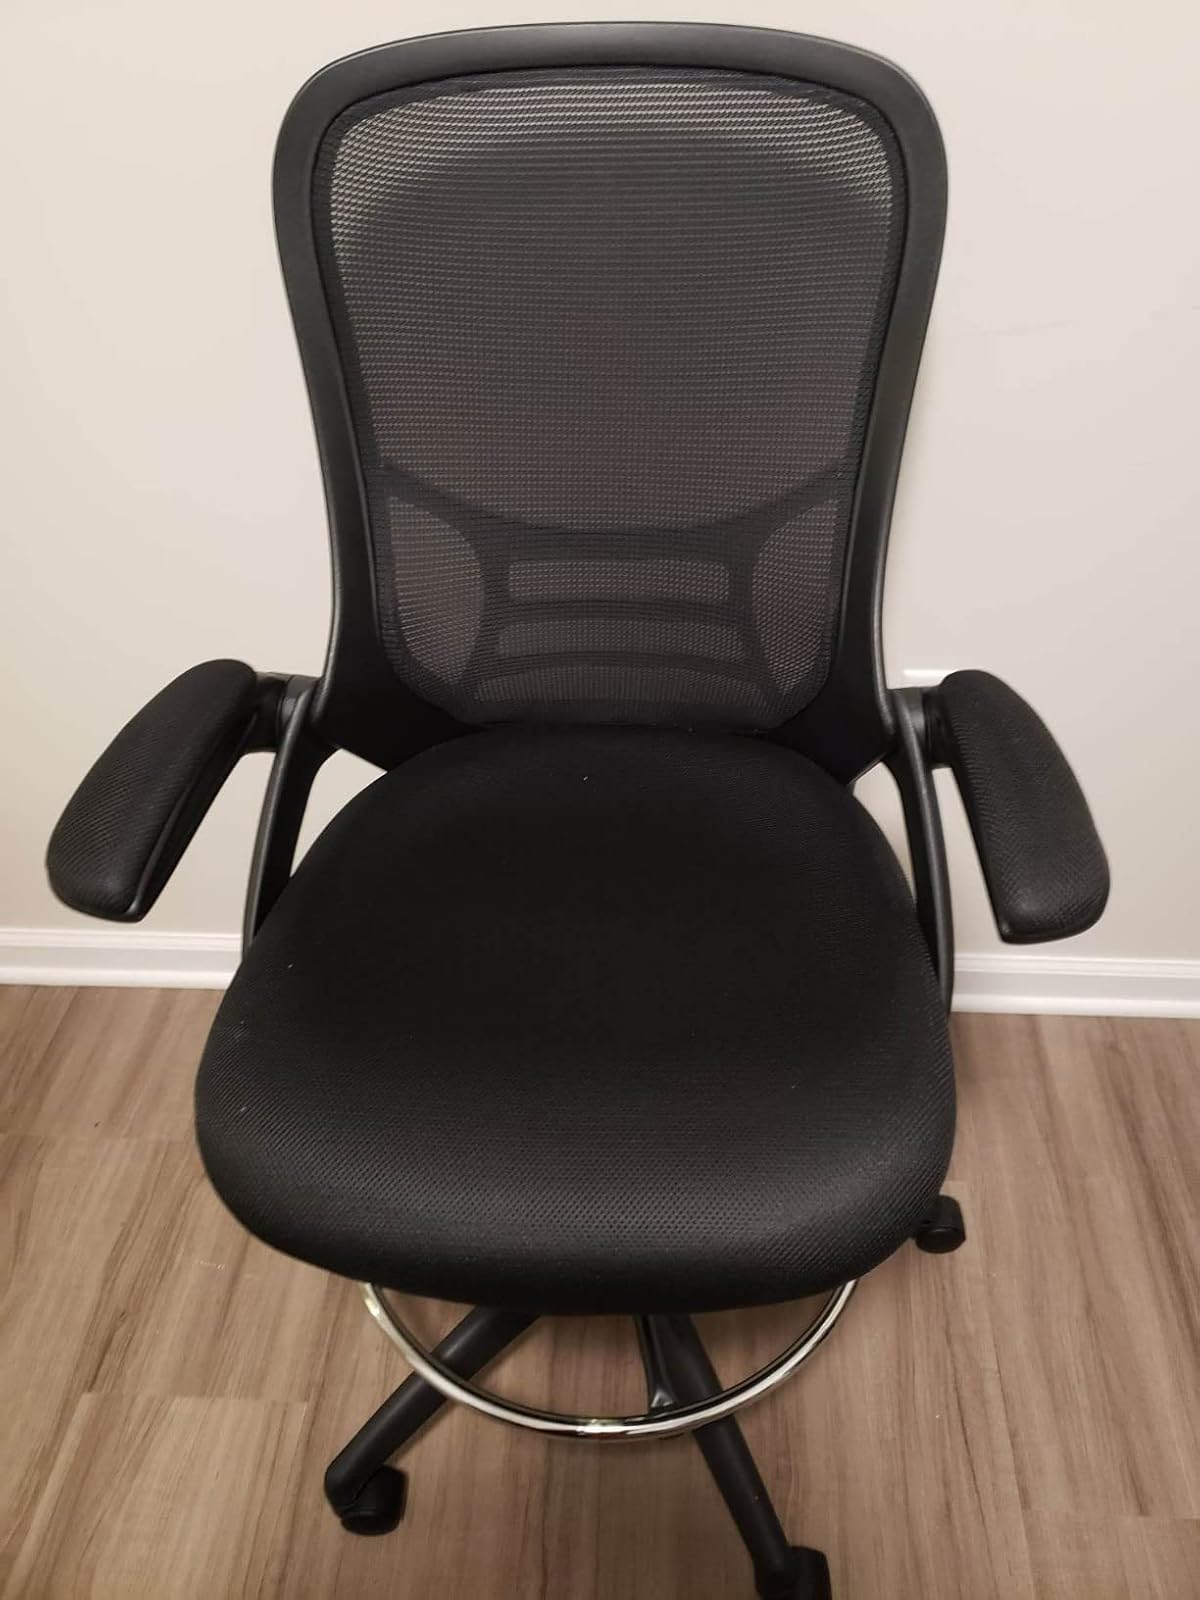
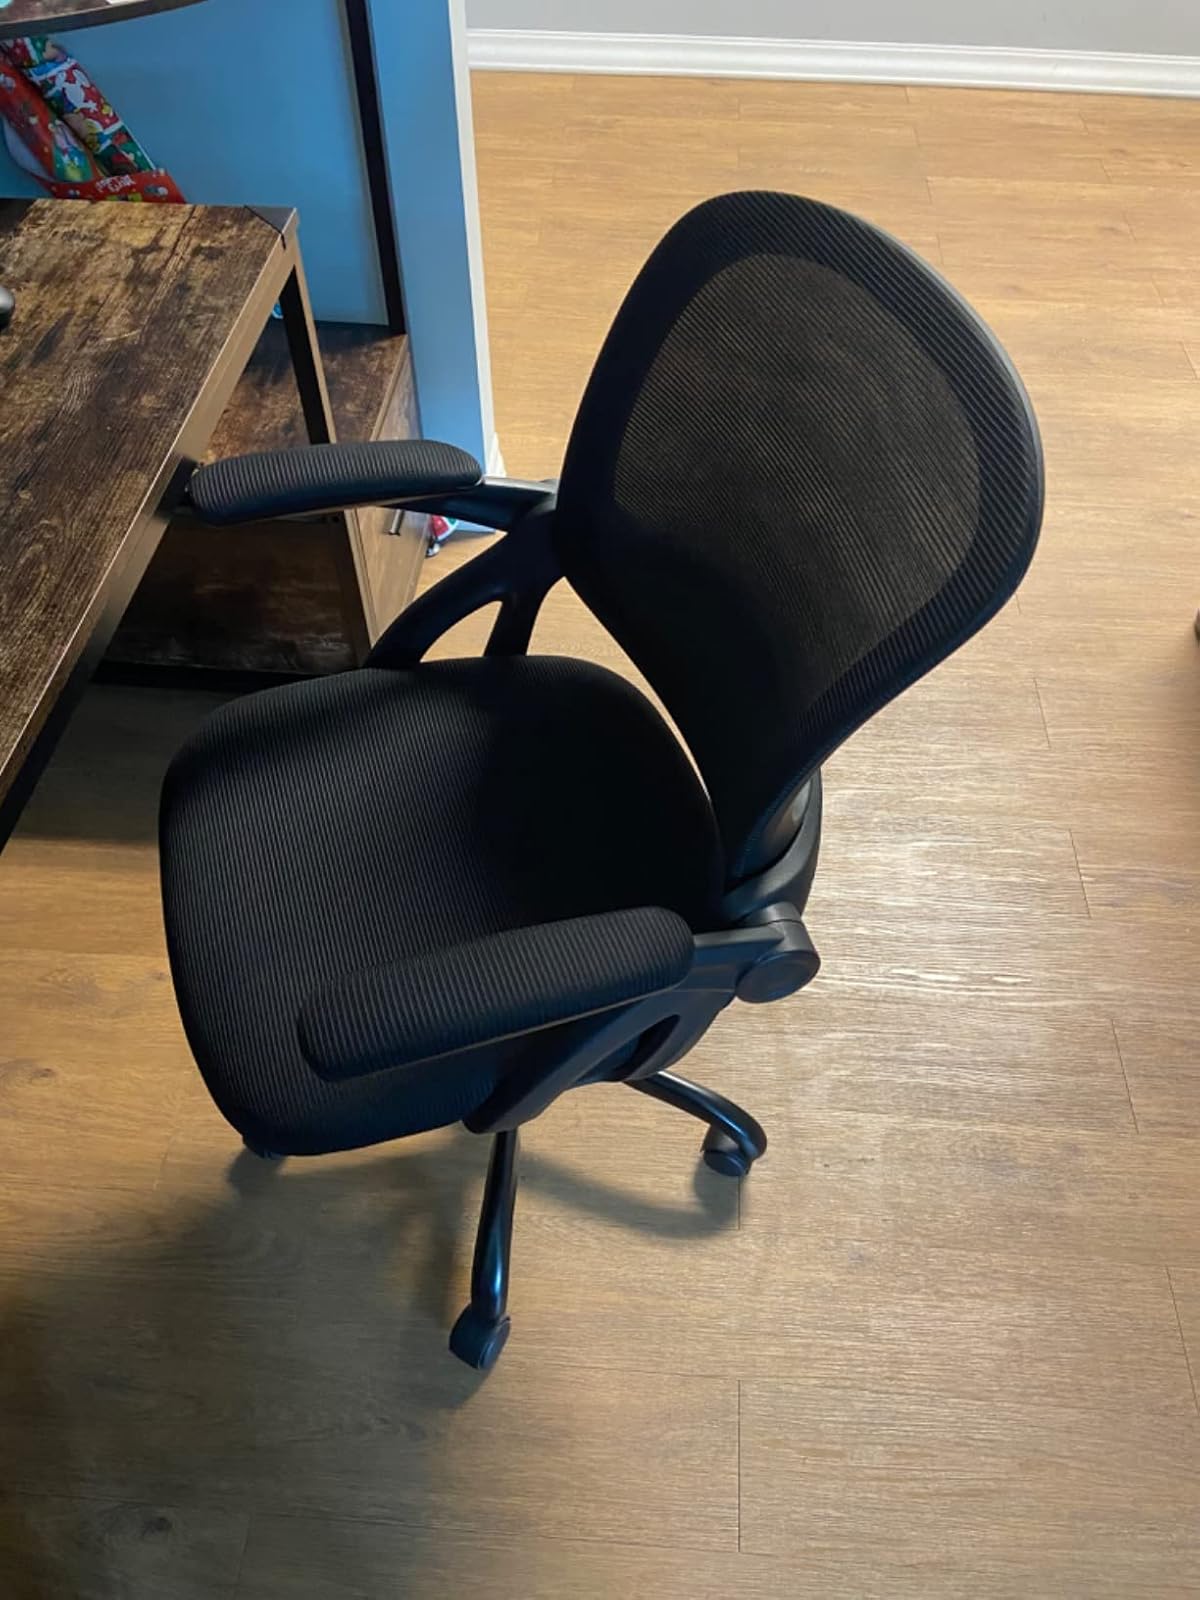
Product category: items_chair
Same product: no